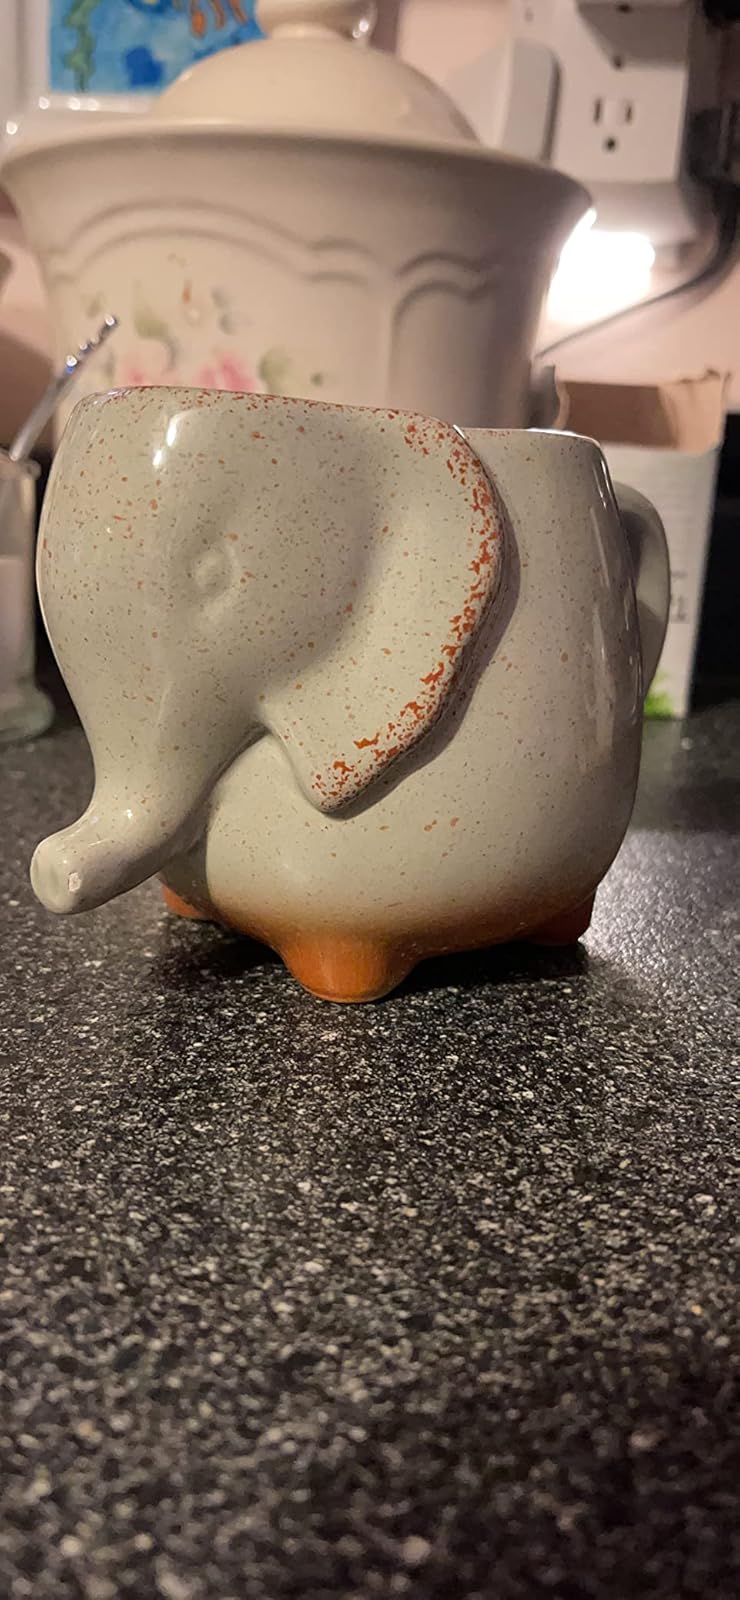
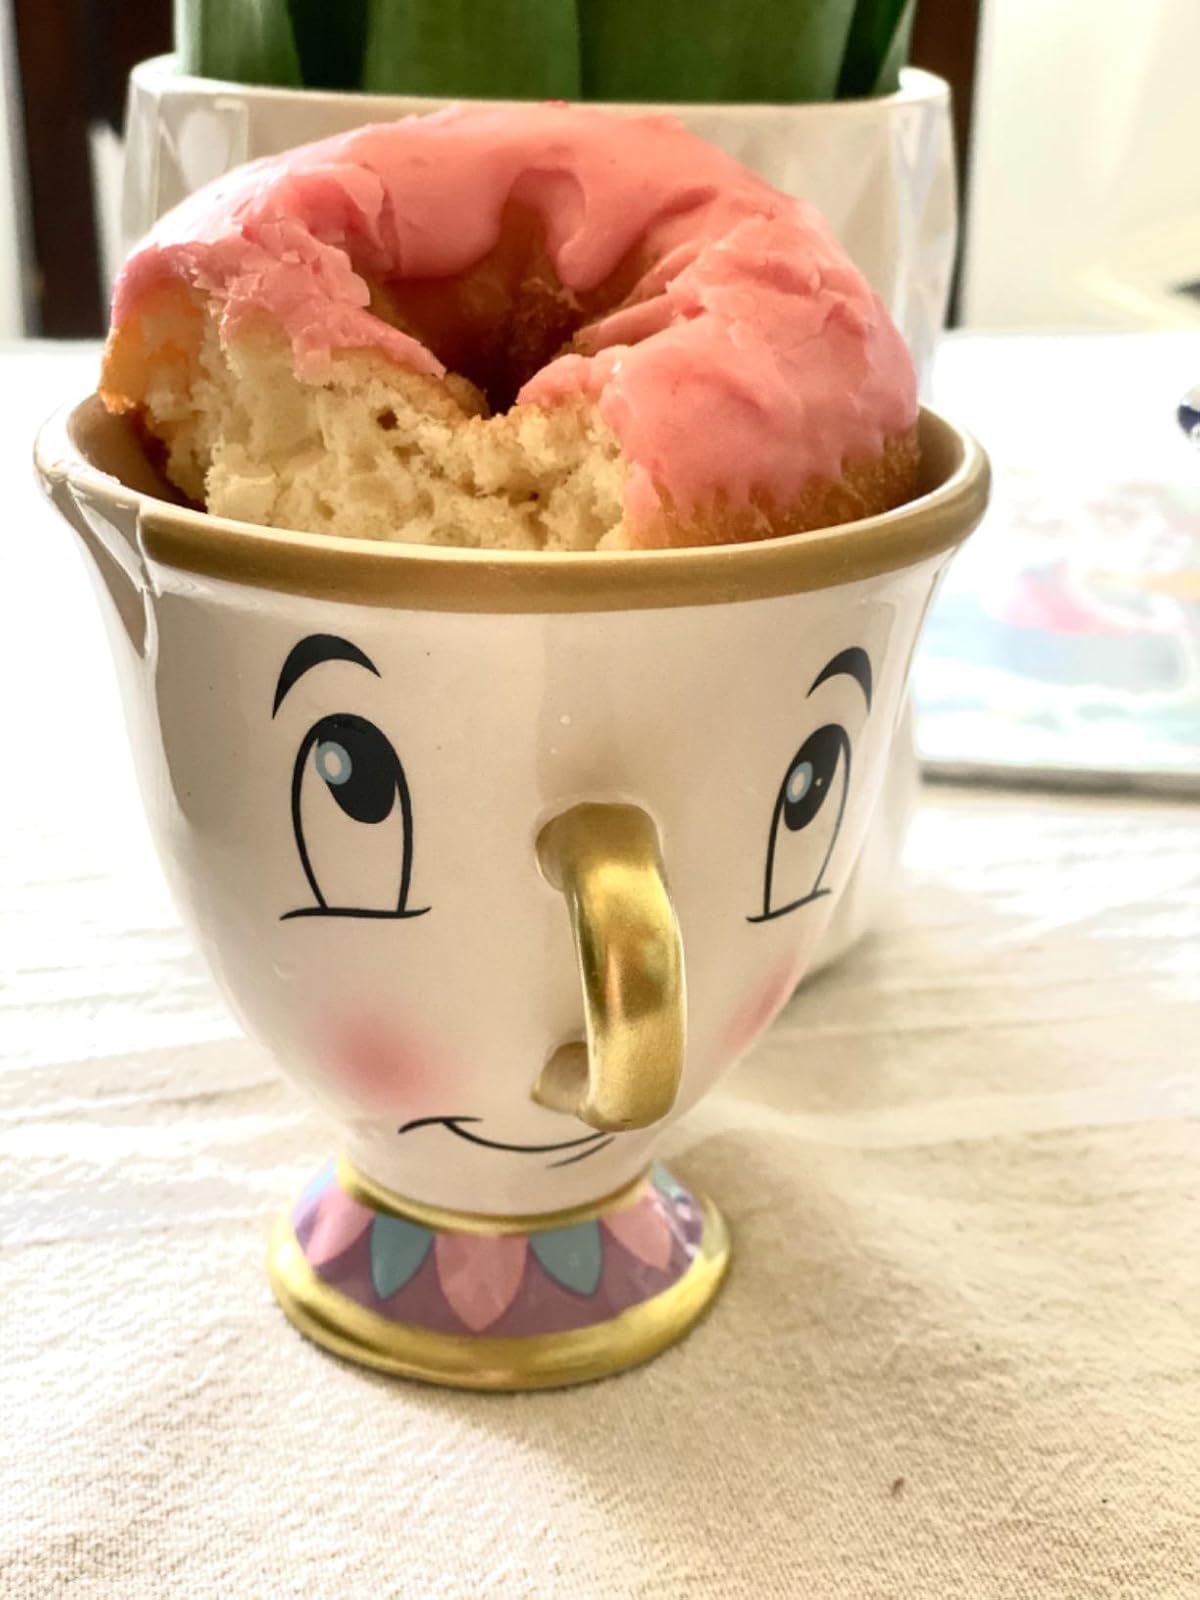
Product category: items_mug
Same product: no